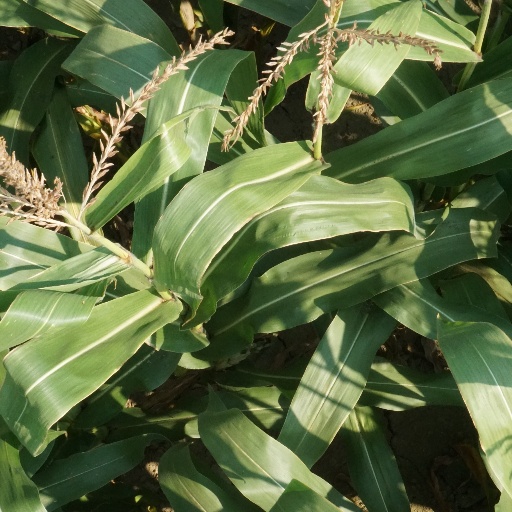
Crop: maize; corn